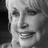
Emotion: happy